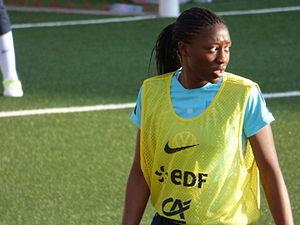
Kadidiatou Diani, née le 1ᵉʳ avril 1995 à Ivry-sur-Seine, est une footballeuse internationale française évoluant au poste d'attaquante au Paris Saint-Germain. Elle fait partie des 23 sélectionnées en équipe de France pour la Coupe du monde 2019. Sa capacité de percussion et sa puissance athlétique en font l'une des révélations de cette coupe du monde avec une efficacité qui reste à parfaire.